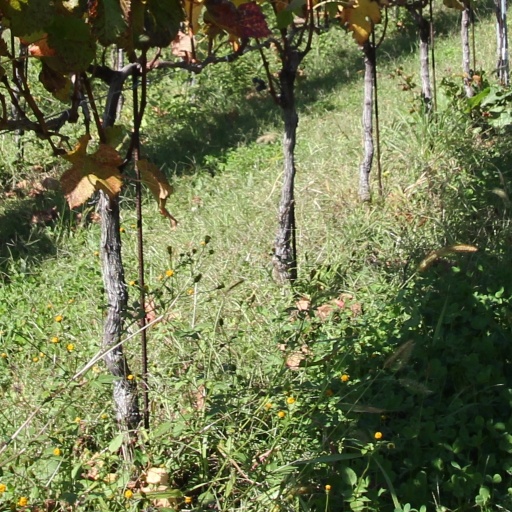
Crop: grape